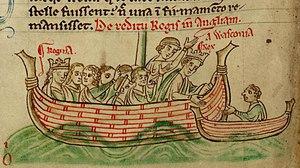
Henri III fut roi d'Angleterre, seigneur d'Irlande et duc d'Aquitaine de 1216 à sa mort.
Éléonore de Provence ou Aliénor de Provence, née vers 1223 à Aix-en-Provence et morte le 26 juin 1291 en l'abbaye d'Amesbury, est une princesse de Provence. Elle devient reine d'Angleterre du fait de son mariage avec Henri III d'Angleterre. Elle est considérée bienheureuse par l'Église catholique.